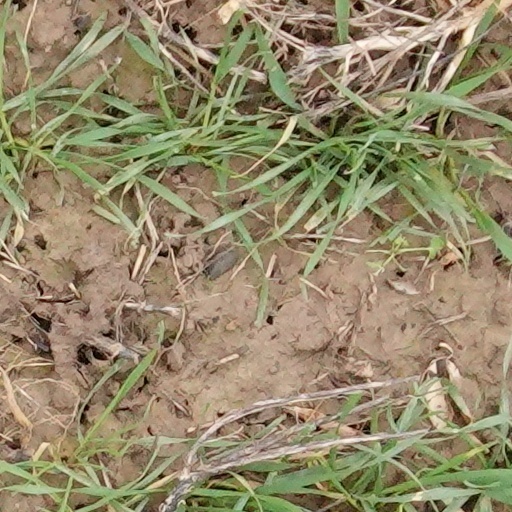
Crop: wheat